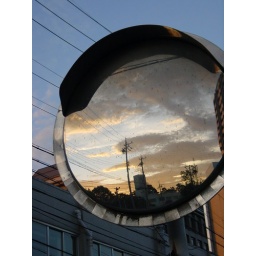
pink sky in the mirror